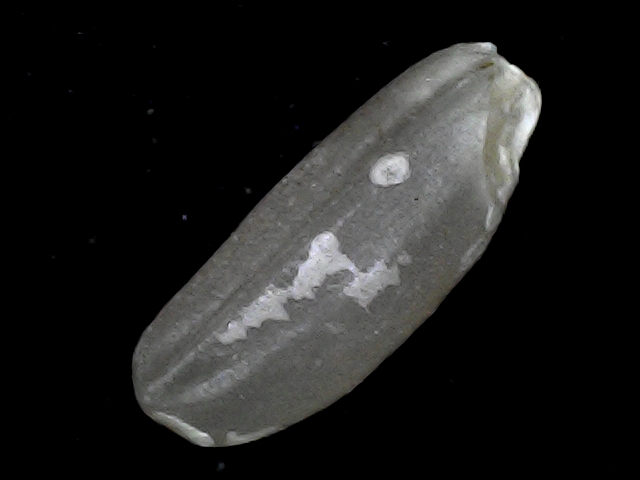
Rice variety: BD79